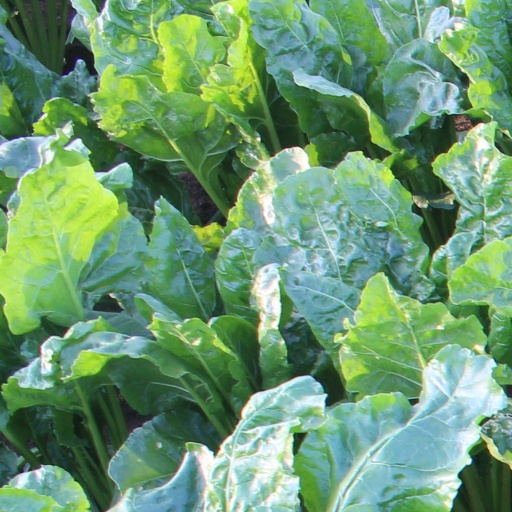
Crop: sugar beet